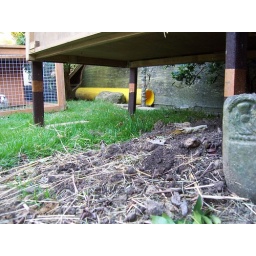
The foreground soil was all dug out from under the apple tree in the background.